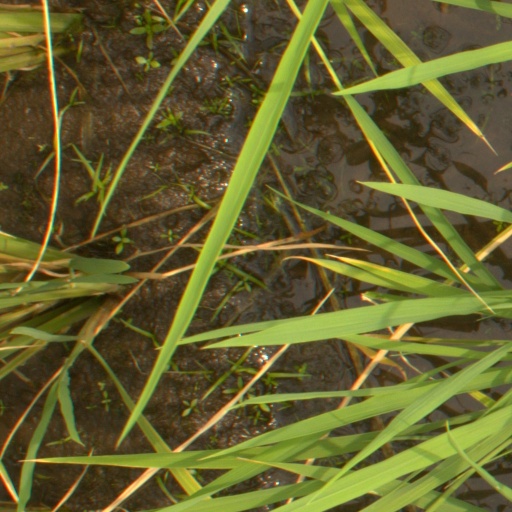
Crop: rice